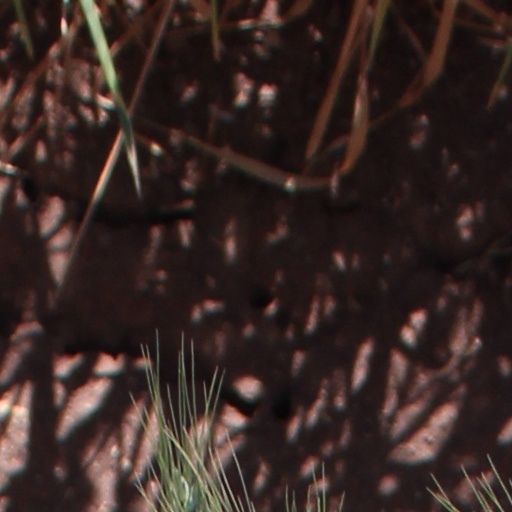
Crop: wheat